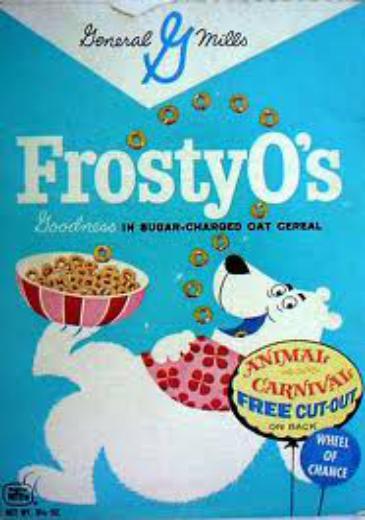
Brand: Frosty O's
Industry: Food